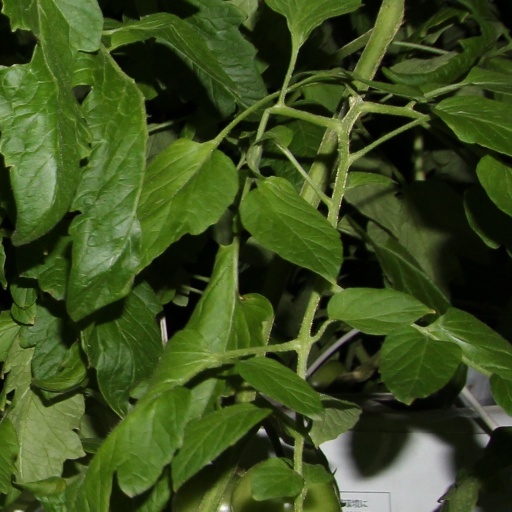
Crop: tomato